All Hallows Lombard Street

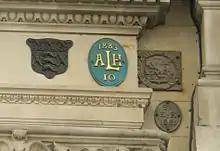
Parish marks in Lombard Street

The parish now forms part of the combined parish of "St Edmund the King and Martyr, and St Mary Woolnoth Lombard Street with St Nicholas Acons, All Hallows Lombard Street, St Benet Gracechurch, St Leonard Eastcheap, St Dionis Backchurch and St Mary Woolchurch Haw" – usually shortened to "St Edmund & St Mary Woolnoth". It is part of the Church of England's Diocese of London.